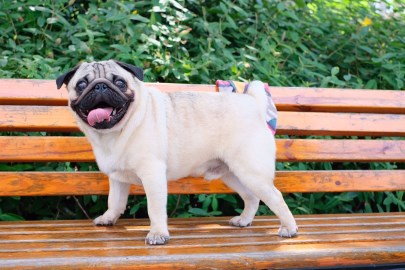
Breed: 798-n000130-pug